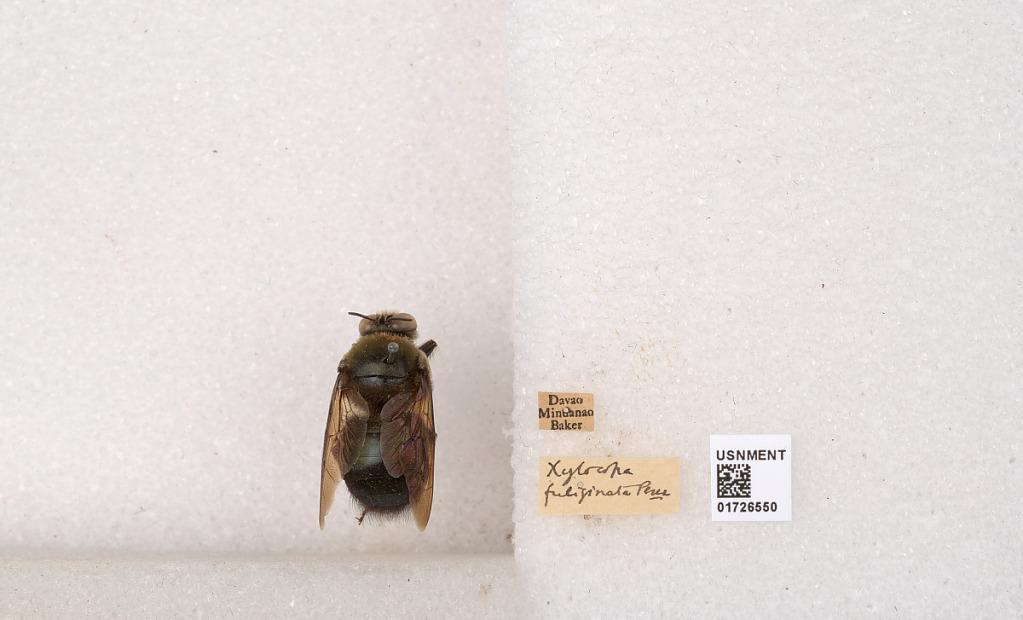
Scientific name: Xylocopa (Zonohirsuta) fuliginata Pérez
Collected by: Baker
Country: Philippines
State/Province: Davao
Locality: Davao